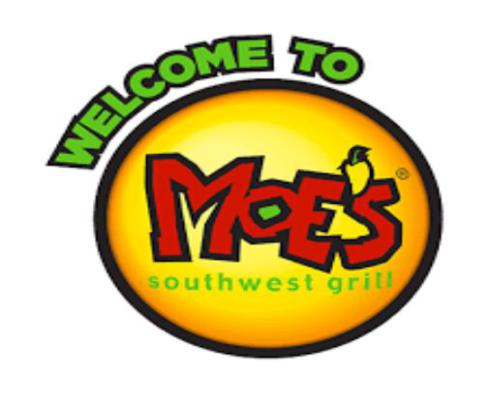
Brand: moe's southwest grill
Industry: Food